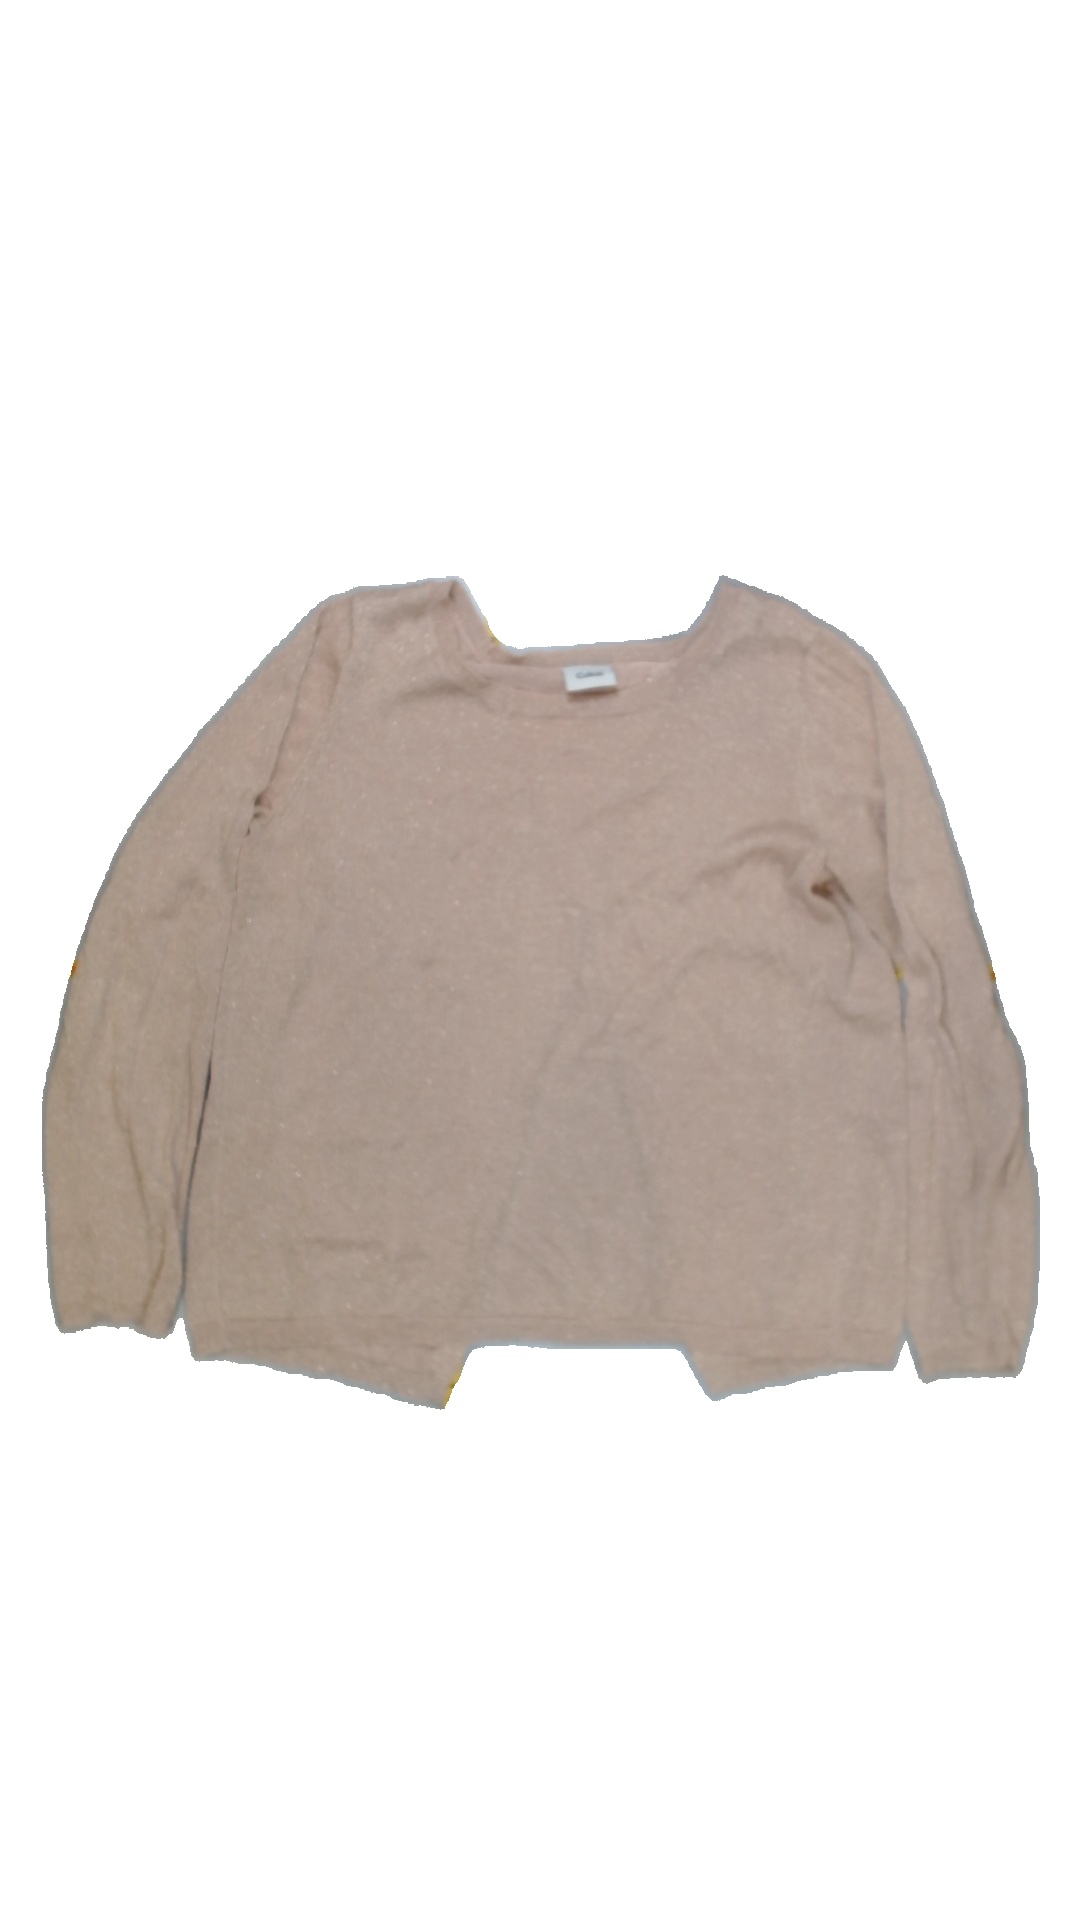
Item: Shirt (Ladies)
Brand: Cubus
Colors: Beige
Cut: Regular, C-collar
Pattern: Glitter
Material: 34%polyester 66%viscose
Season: All
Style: No trend
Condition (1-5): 5
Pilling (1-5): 5
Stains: No
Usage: Reuse
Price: <50